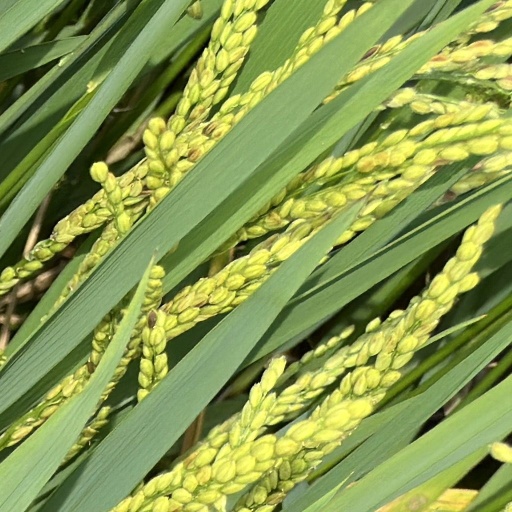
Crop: rice